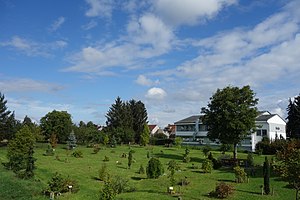
Arboretum Vrahovice
Arboretum Vrahovice
Arboretum Vrahovice er en lille arboret beliggende i byen Vrahovice, Tjekkiet.